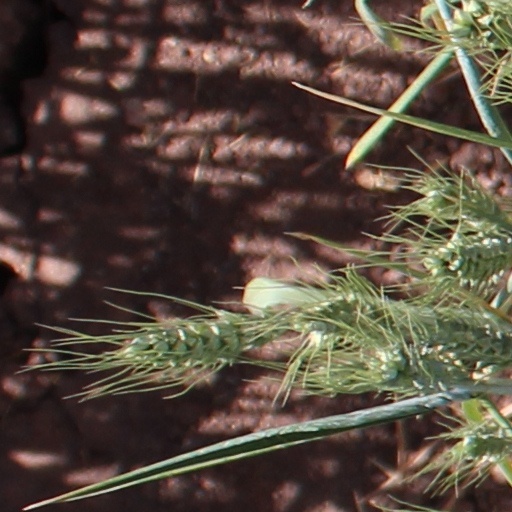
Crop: wheat